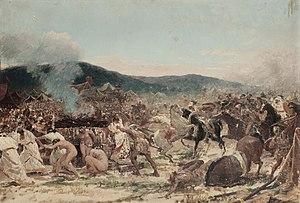
Cette page concerne l'année 480 av. J.-C. du calendrier julien proleptique.